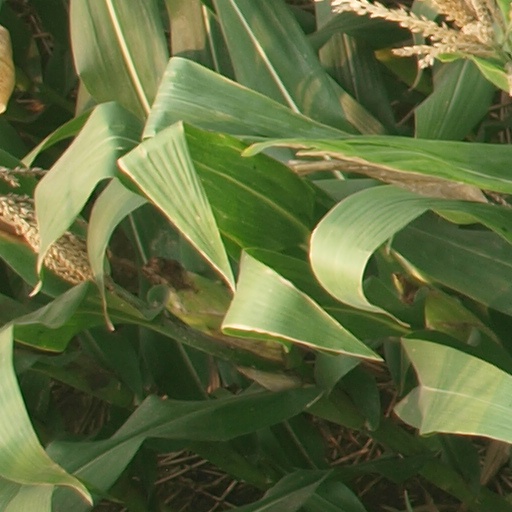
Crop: maize; corn